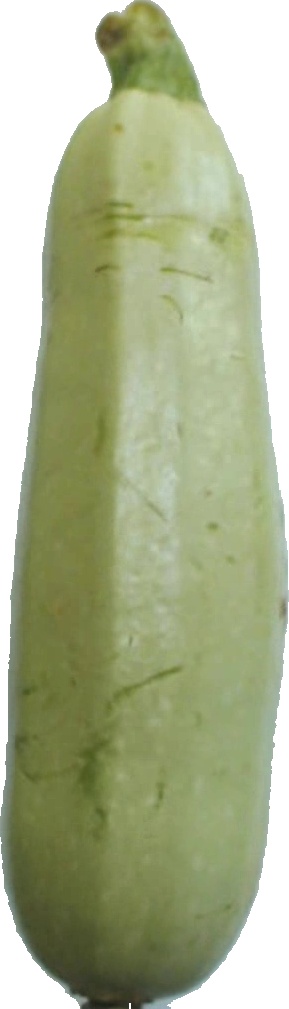
Label: zucchini_1